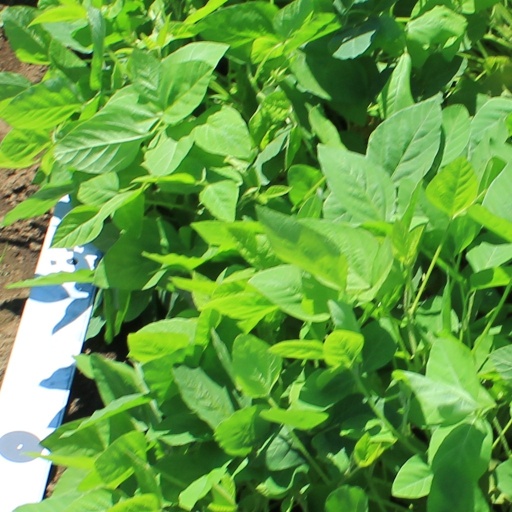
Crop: soybean